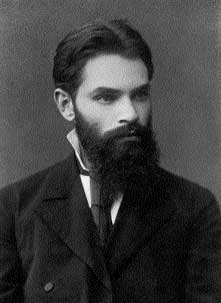
อเล็กซานเดอร์ เลียปูนอฟ

| name = อเล็กซานเดอร์ มิคาอิลโลวิช เลียปูนอฟ
| image = Alexander Ljapunow jung.jpg
| birth_place = ยาโรสลัฟล์
| death_place = ออแดซา
| fields = คณิตศาสตร์ประยุกต์, ทฤษฎีระบบควบคุม
| workplaces = มหาวิทยาลัยเซนต์ปีเตอส์เบิร์กRussian Academy of Sciencesมหาวิทยาลัยแห่งชาติคาร์กิว|มหาวิทยาลัยฮาร์คอฟ
| alma_mater = มหาวิทยาลัยเซนต์ปีเตอส์เบิร์ก
| doctoral_advisor = Pafnuty Chebyshev
| doctoral_students = Nikola SaltikovVladimir Steklov
| known_for = *ฟังก์ชันเลียปูนอฟ
*สมการเลียปูนอฟ
อเล็กซานเดอร์ มิคาอิลโลวิช เลียปูนอฟ (, ; 6 มิถุนายน ค.ศ. 1857 – 3 พฤศจิกายน ค.ศ. 1918) เป็นนักคณิตศาสตร์ ช่างเครื่องกล และนักฟิสิกส์ชาวรัสเซีย นามสกุลของเขาอาจเขียนเป็นอักษรโรมันได้หลายแบบคือ Ljapunov, Liapunov หรือ Ljapunow
เลียปูนอฟเป็นที่รู้จักการงานพัฒนาทฤษฎีเสถียรภาพของระบบพลศาสตร์ และการมีส่วนร่วมมากมายในสาขาฟิสิกส์เชิงคณิตศาสตร์และทฤษฎีความน่าจะเป็น
== รายชื่อผลงานตีพิมพ์บางส่วน ==
* 1884, "On the stability of ellipsoidal figures of equilibrium of a rotating fluid" (ภาษารัสเซีย)
* 1892, "General problem of the stability of motion" (ภาษารัสเซีย)
* 1897, "Sur certaines questions qui se rattachent au problème de Dirichlet"
* 1901, "Novelle forme du théorème sur la limite de probabilité"
* 1901, "Sur un théorème du calcul des probabilités"
* 1902, "Sur une série dans la théorie des équations différentielles linéaires du second ordre à coefficients périodiques"
* 1903, "Recherches dans la théorie de la figure des corps célestes"
* 1904, "Sur l'équation de Clairaut et les équations plus générales de la théorie de la figure des planètes"
==ดูเพิ่ม==
*ฟังก์ชันเลียปูนอฟ
*สมการเลียปูนอฟ
== อ้างอิง ==
* Reviewed in detail by M. C. Smith: Automatica 1995 vol.3(2), pp.&nbsp;353–356
*
*
*
*
*
== แหล่งข้อมูลอื่น ==
* Ляпунов Александр Михайлович at www. mathsoc.spb. ru (in Russian)
* Ляпунов Александр Михайлович (1857-1918) at www.spbu. ru (in Russian)
* Ляпунов Александр Михайлович at www-mechmath. univer. kharkov. ua (in Russian)
* High Anxieties - The Mathematics of Chaos BBC documentary directed by David Malone (independent filmmaker)|David Malone of which a part looks at Lyapunov's work on turbulence.
หมวดหมู่:นักคณิตศาสตร์ชาวรัสเซีย
หมวดหมู่:นักทฤษฎีระบบควบคุม
หมวดหมู่:บุคคลจากแคว้นยาโรสลัฟล์
หมวดหมู่:ศิษย์เก่าจากมหาวิทยาลัยเซนต์ปีเตอส์เบิร์ก
หมวดหมู่:บุคคลจากมหาวิทยาลัยเซนต์ปีเตอส์เบิร์ก
หมวดหมู่:บุคคลจากมหาวิทยาลัยแห่งชาติคาร์กิว